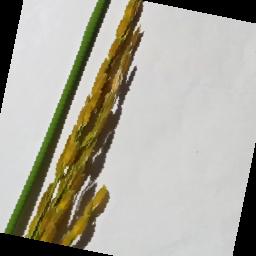
Label: Rice___Neck_Blast